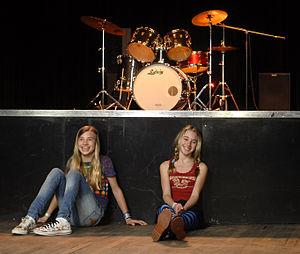
Chaos Chaos est un groupe de rock indépendant et de synthpop américain basé à Brooklyn à New York.